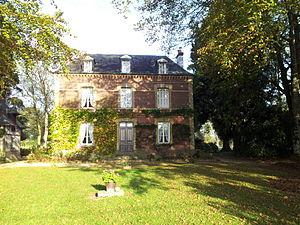
Maison de maitre construite en Normandie à la fin du 19ème siècle
La maison de maître, appelée aussi demeure de maître, est une grande bâtisse située soit en milieu urbain, soit à la campagne, souvent reconnaissable à sa base de forme rectangulaire et à ses grandes pierres angulaires apparentes. Leur construction s'étale essentiellement entre le XVIIᵉ et le début du XXᵉ siècle, avec leur âge d'or situé entre 1850 et 1880. La présence de bâtiments d'exploitation à proximité, différencie la maison de maître de la simple maison d'habitation bourgeoise. En effet, si la maison de maître est considérée comme une maison bourgeoise, la maison bourgeoise, pour sa part, n'est pas toujours une maison de maître. Le propriétaire de la maison de maître vivait du travail des autres et le surveillait : la maison était exclusivement liée à une fonction économique. Ainsi parfois, la maison peut même se trouver enclavée au milieu de ses bâtiments de production sans avoir de parc ou de jardin. Si l'architecture est un critère important pour désigner la maison de maître, il n'est pas suffisant, et c'est souvent l'historique de la maison qui permet de confirmer son statut.